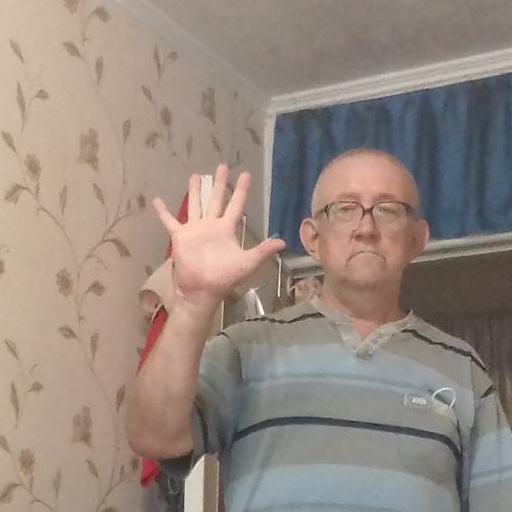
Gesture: palm